Aspasia

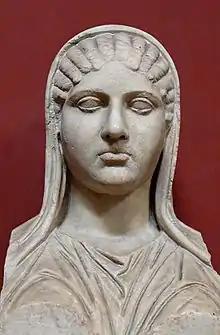
Marble portrait herm identified by an inscription as Aspasia, possibly copied from her grave.

Aspasia (after 428 BC) was a "metic" woman in Classical Athens. Born in Miletus, she moved to Athens and began a relationship with the statesman Pericles, with whom she had a son named Pericles the Younger. According to the traditional historical narrative, she worked as a courtesan and was tried for "asebeia" (impiety), though modern scholars have questioned the factual basis for either of these claims, which both derive from ancient comedy. Though Aspasia is one of the best-attested women from the Greco-Roman world, and the most important woman in the history of fifth-century Athens, almost nothing is certain about her life.